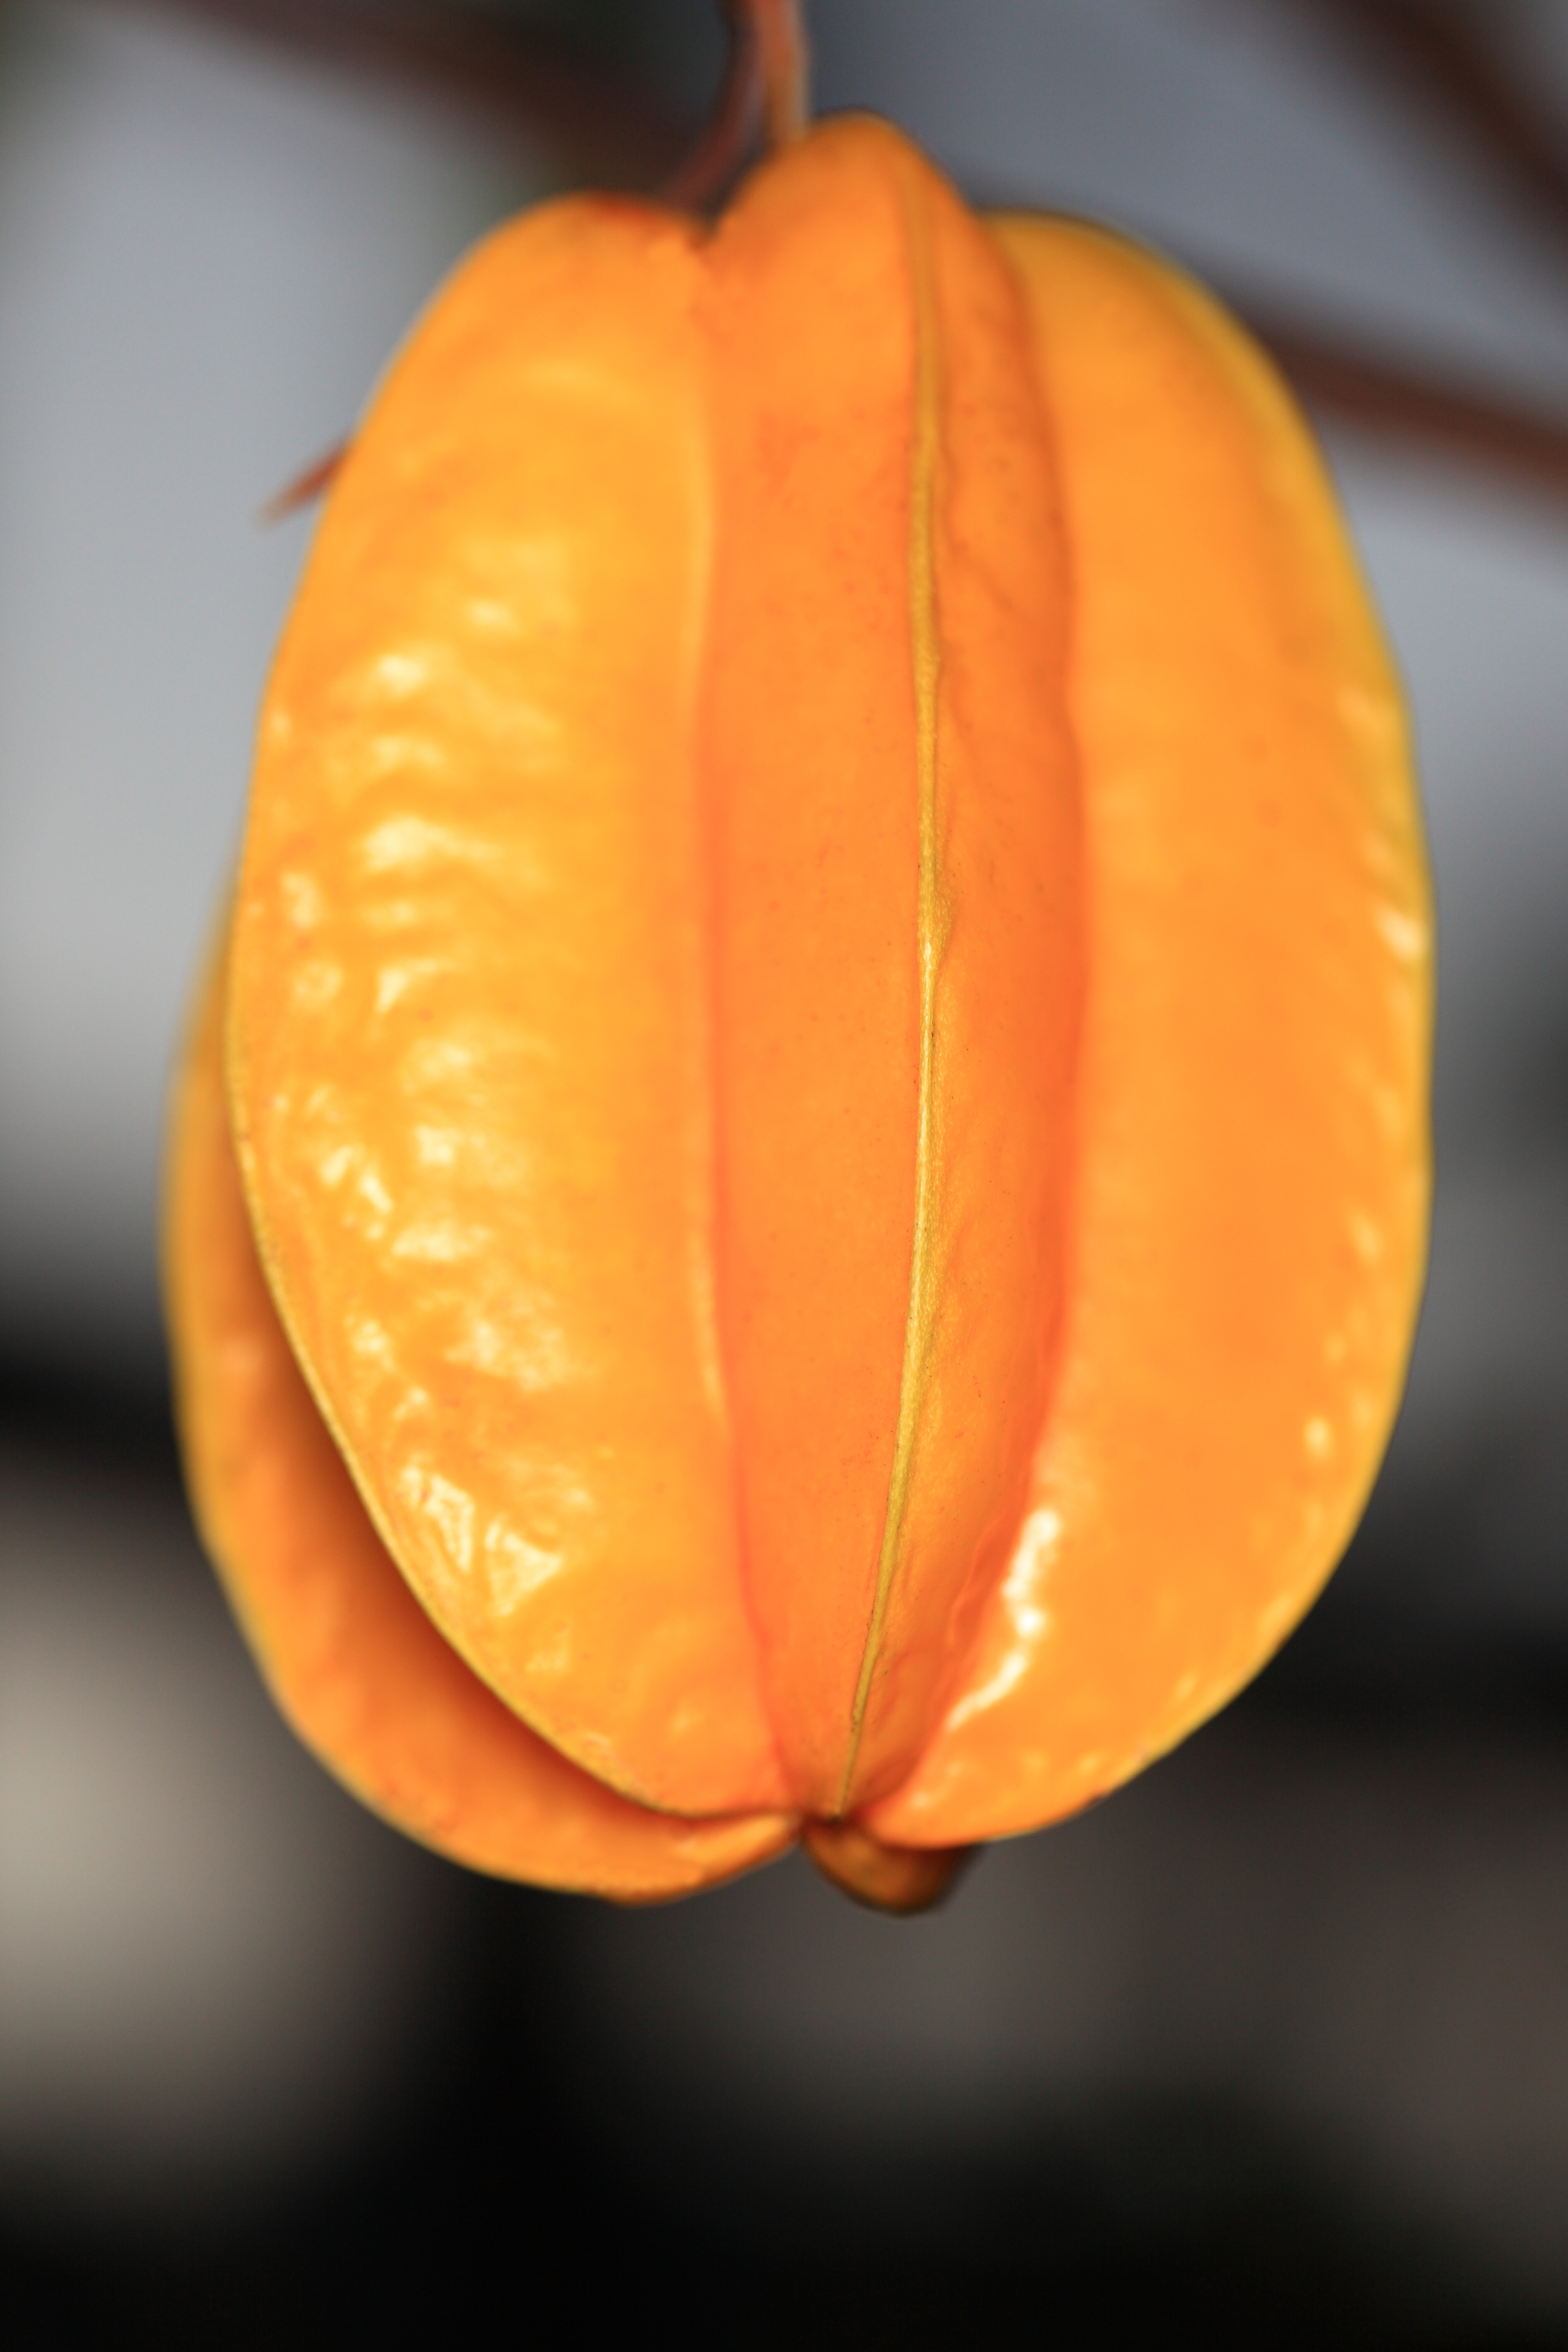
plant, fruit, leaf, flower, petal, orange, food, high, produce, yellow, close up, tangerine, 5d, hires, markii, hi, res, resolution, chibaken, chibashi, macro photography, flowering plant, averrhoa, starfruit, carambola, mandarin orange, land plant